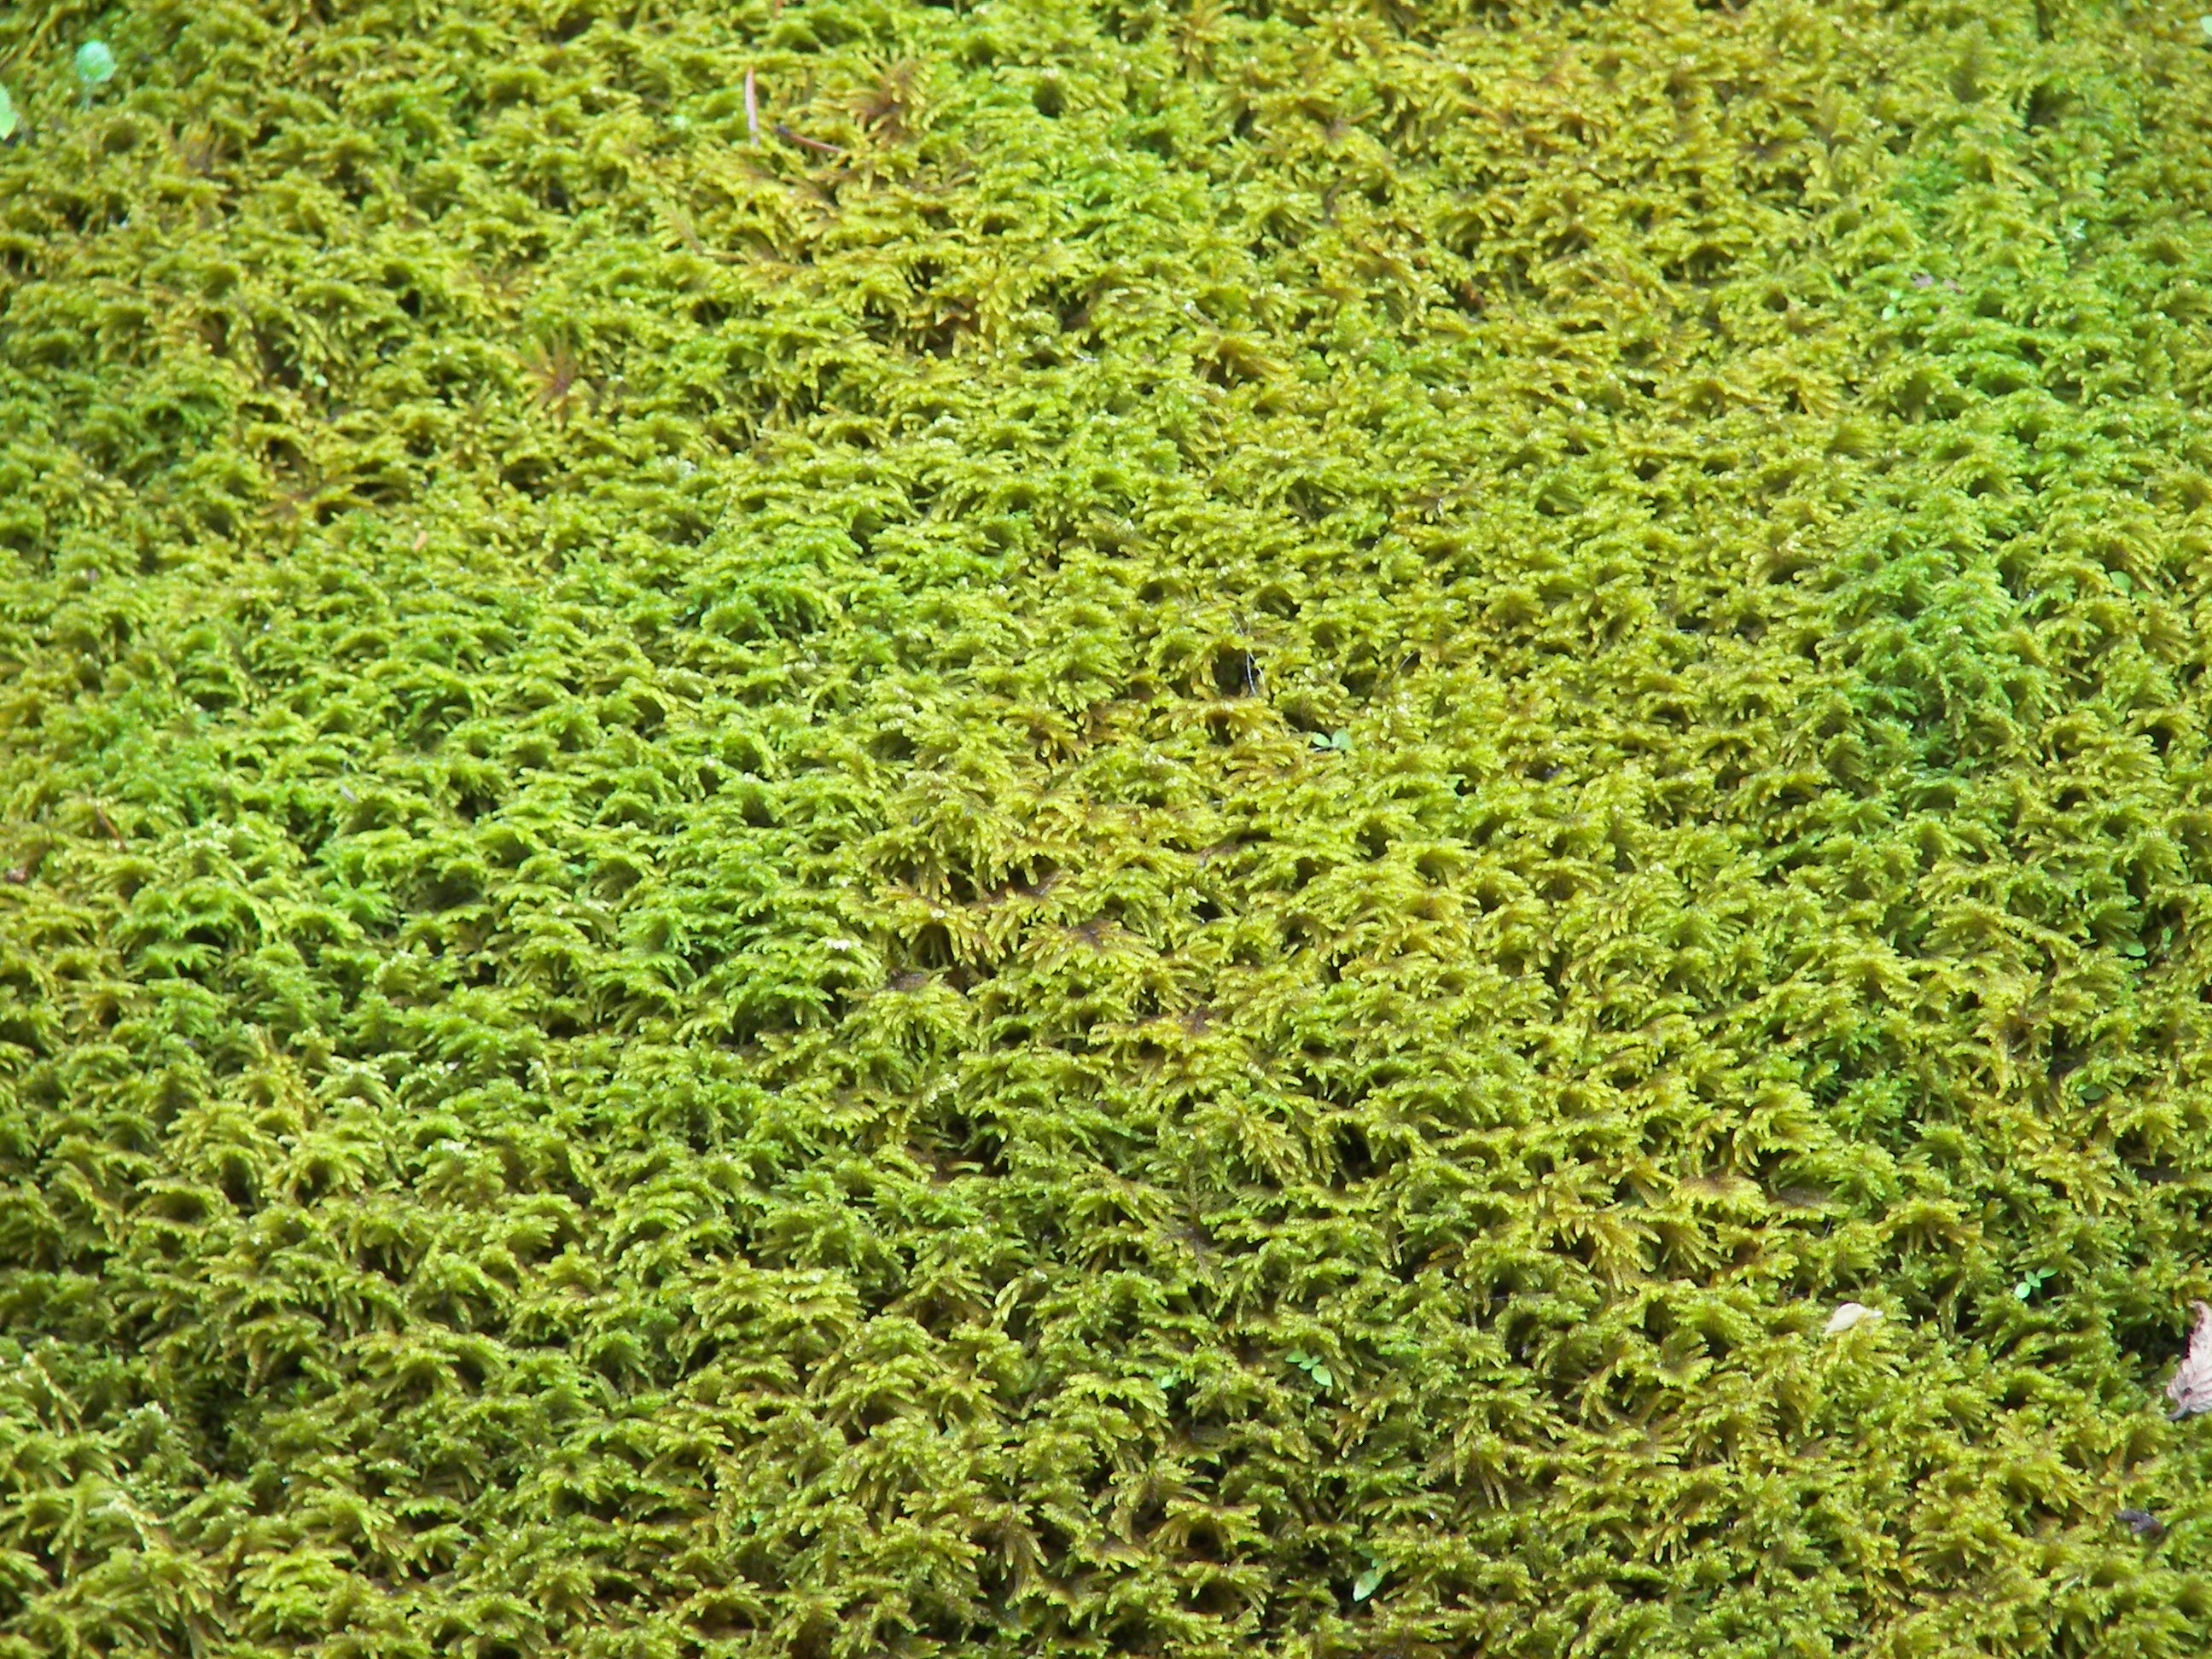
grass, structure, plant, lawn, leaf, flower, moss, green, soil, vegetation, shrub, groundcover, hedge, flooring, artificial turf, yellow green, grass family, land plant, non vascular land plant